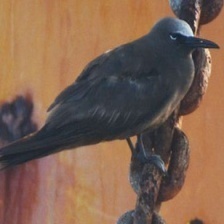
Species: BROWN NOODY
Scientific name: ANOUS STOLIDUS